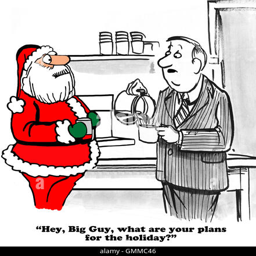
christmas cartoon an oblivious coworker asking film character what film character is doing over the holiday